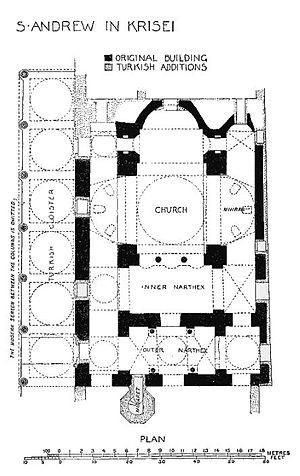
La mosquée Koca Mustafa Pacha située à Istanbul, est une ancienne église orthodoxe dont l’histoire remonte au Vᵉ siècle, transformée en mosquée par les Ottomans. L'église initiale et son monastère sont dédiés à saint André de Crète et portent le nom de Saint-André-du-Jugement. L'édifice subit d'importantes modifications architecturales au cours des siècles, particulièrement lors de sa transformation en mosquée ainsi qu'après le tremblement de terre de 1766. Elle est particulièrement célèbre en raison d'une chaine se trouvant encore de nos jours dans sa cour ayant le pouvoir miraculeux de décider lors de procès laquelle des deux parties disait la vérité.